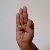
The image shows a hand gesture representing the letter 'F' in Indian Sign Language.